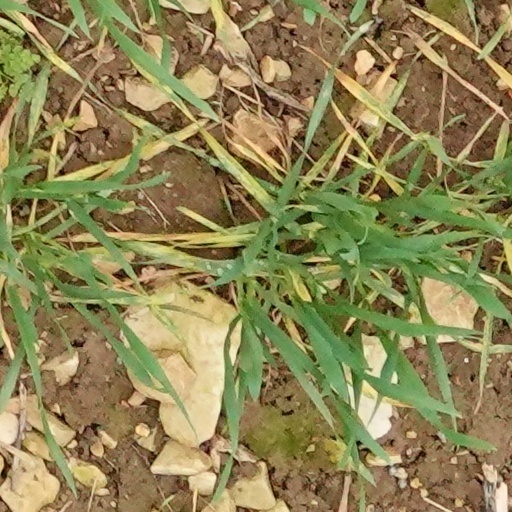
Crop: wheat